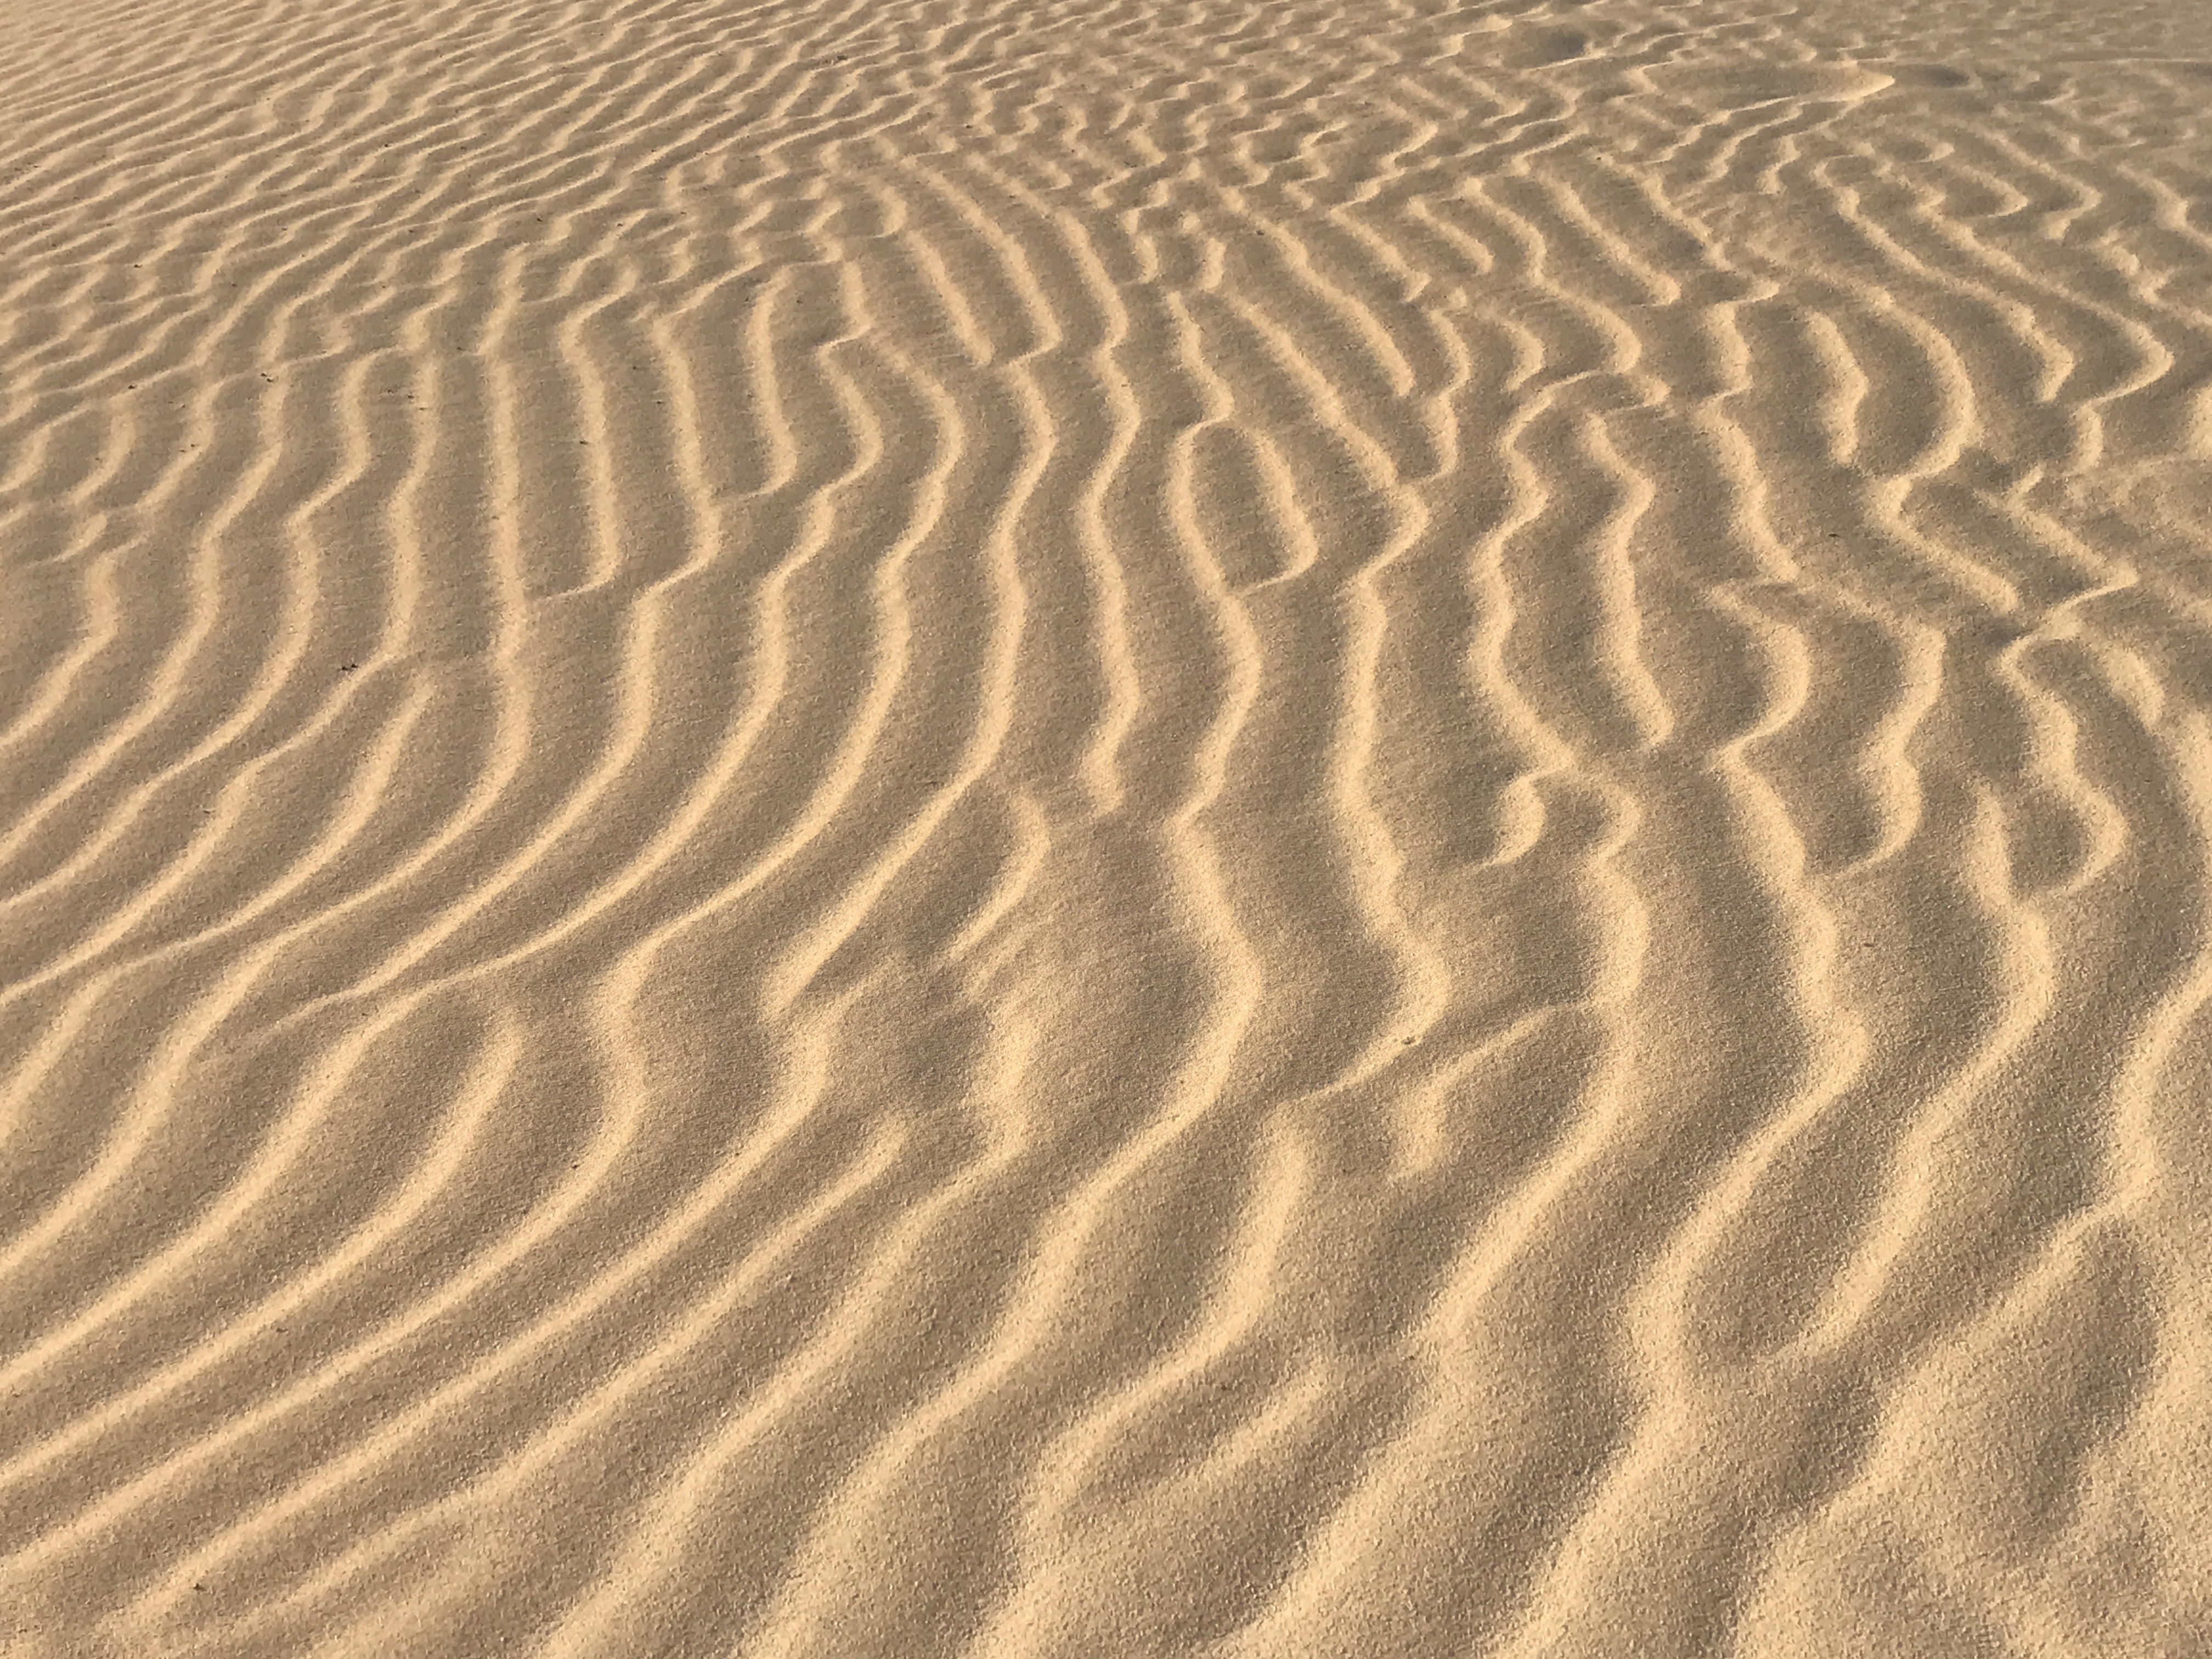
beach, landscape, sea, coast, water, nature, outdoor, sand, ocean, sun, white, sunlight, texture, shore, wave, floor, summer, vacation, travel, relax, paradise, scenic, tropical, natural, seascape, holiday, soil, material, sunny, tropic, relaxation, resort, hot, habitat, erg, beach sand, natural environment, aeolian landform